Question: What color is the wall behind the woman?
Tambaya: Menene launin bangon bayan matar?
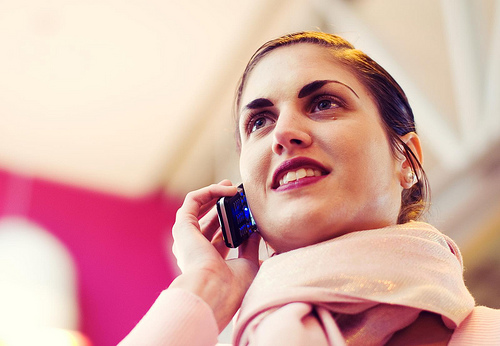
Answer: Red.
Amsa: Ja.